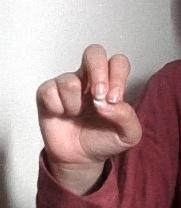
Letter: gaaf